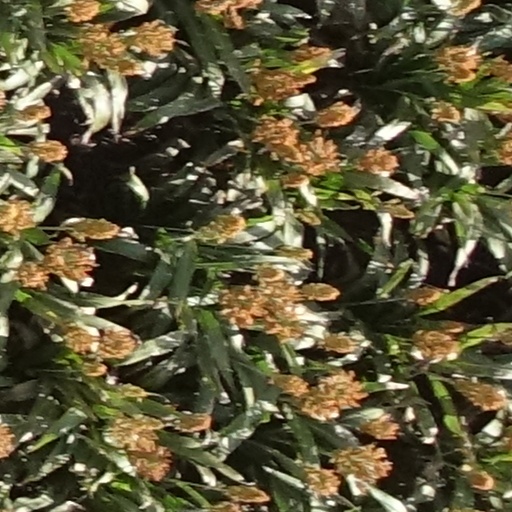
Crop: sorghum